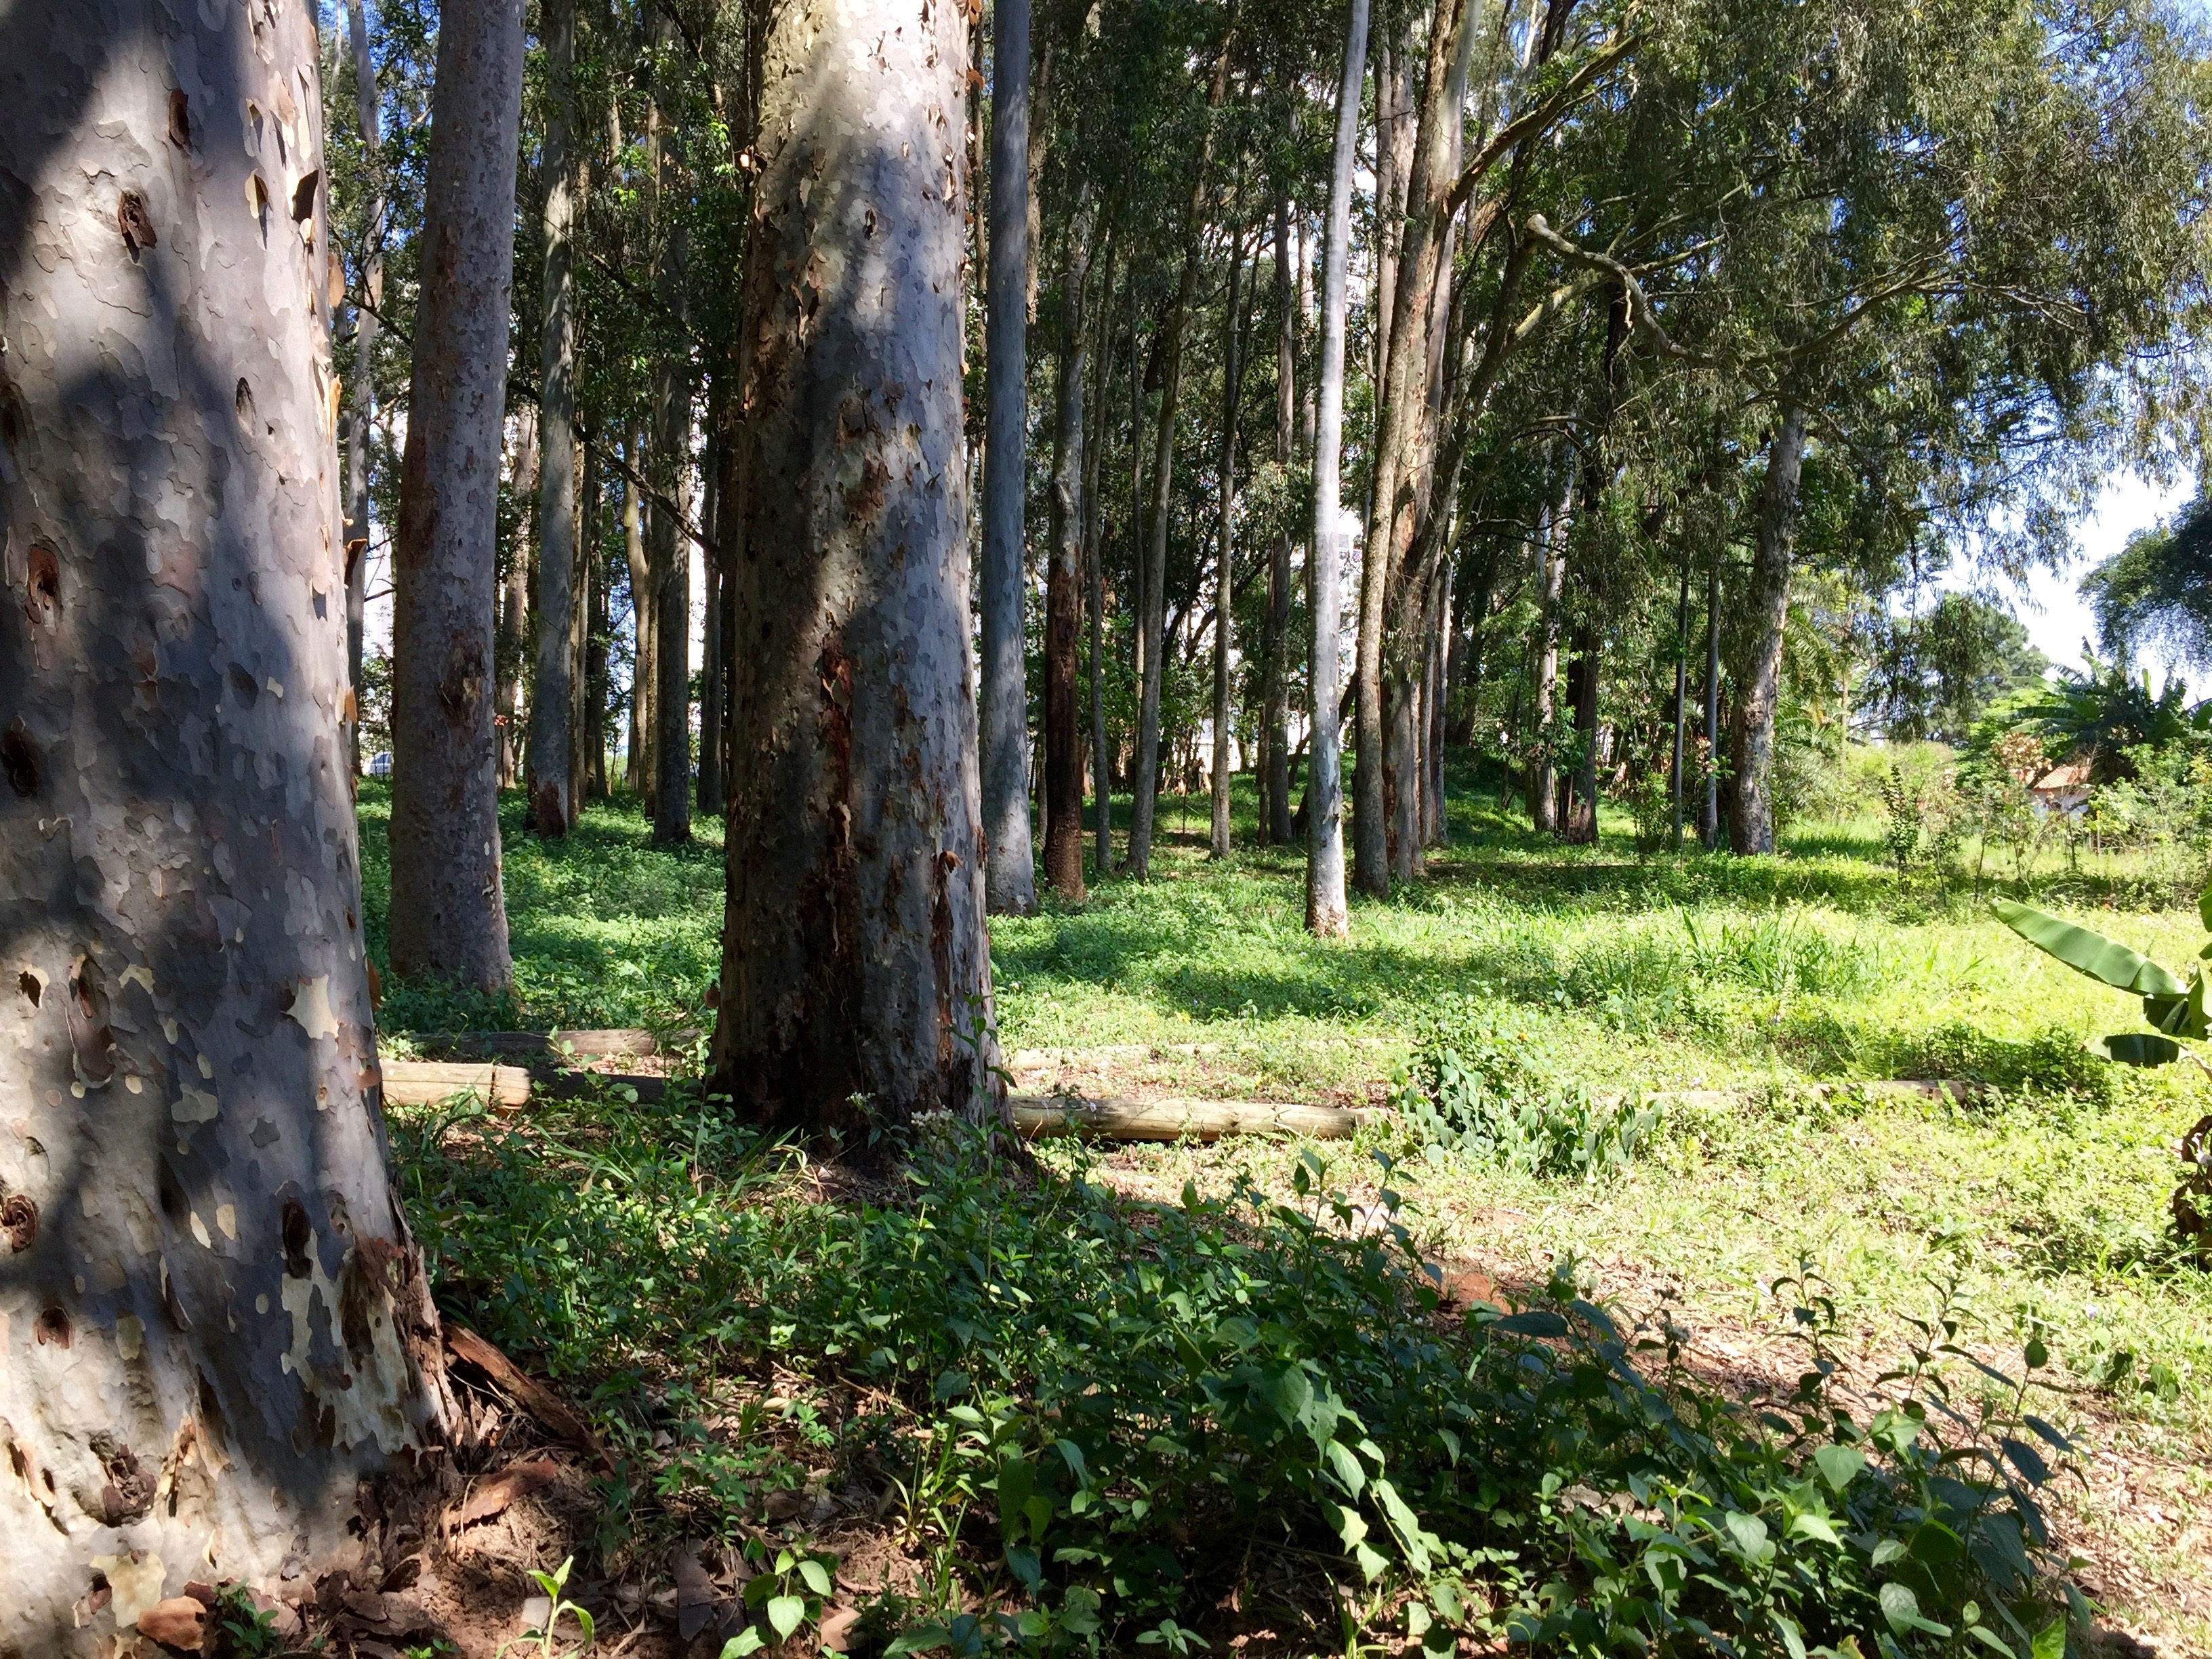
landscape, tree, nature, forest, plant, leaf, flower, trunk, flying, autumn, park, trees, woods, deciduous, grove, woodland, habitat, ecosystem, natural environment, woody plant, land plant